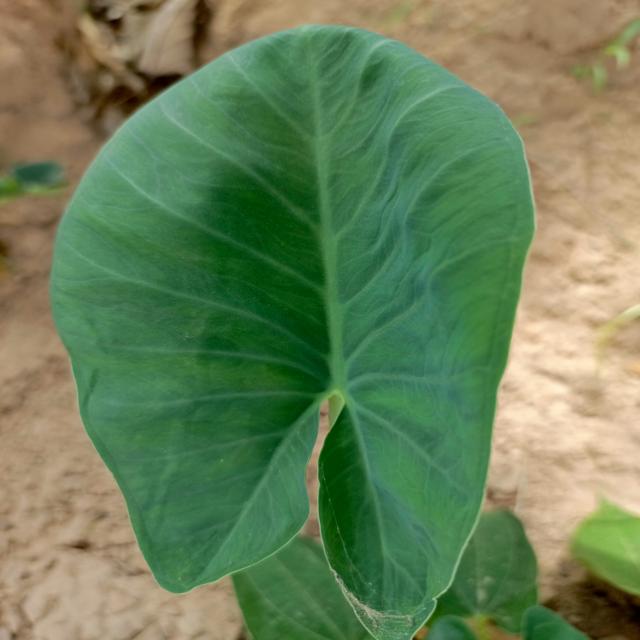
Label: Healthy